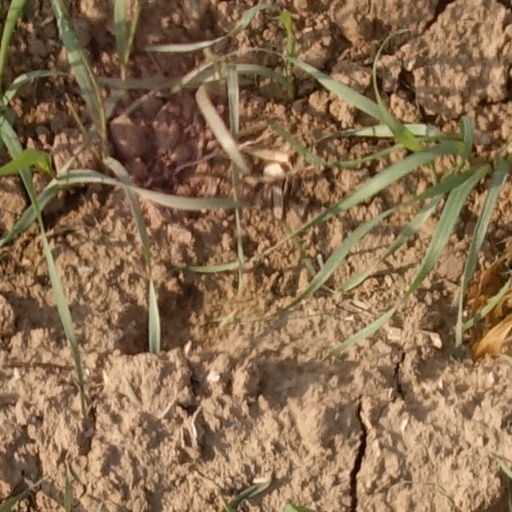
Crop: wheat